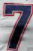
Number: 7